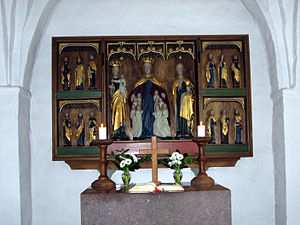
Tranbjerg Kirke / Inventar
Altertavlen
Tranbjerg Kirke er sognekirken i Tranbjerg Sogn i Århus Søndre Provsti. Kirken ligger i Tranbjerg i Aarhus Kommune.